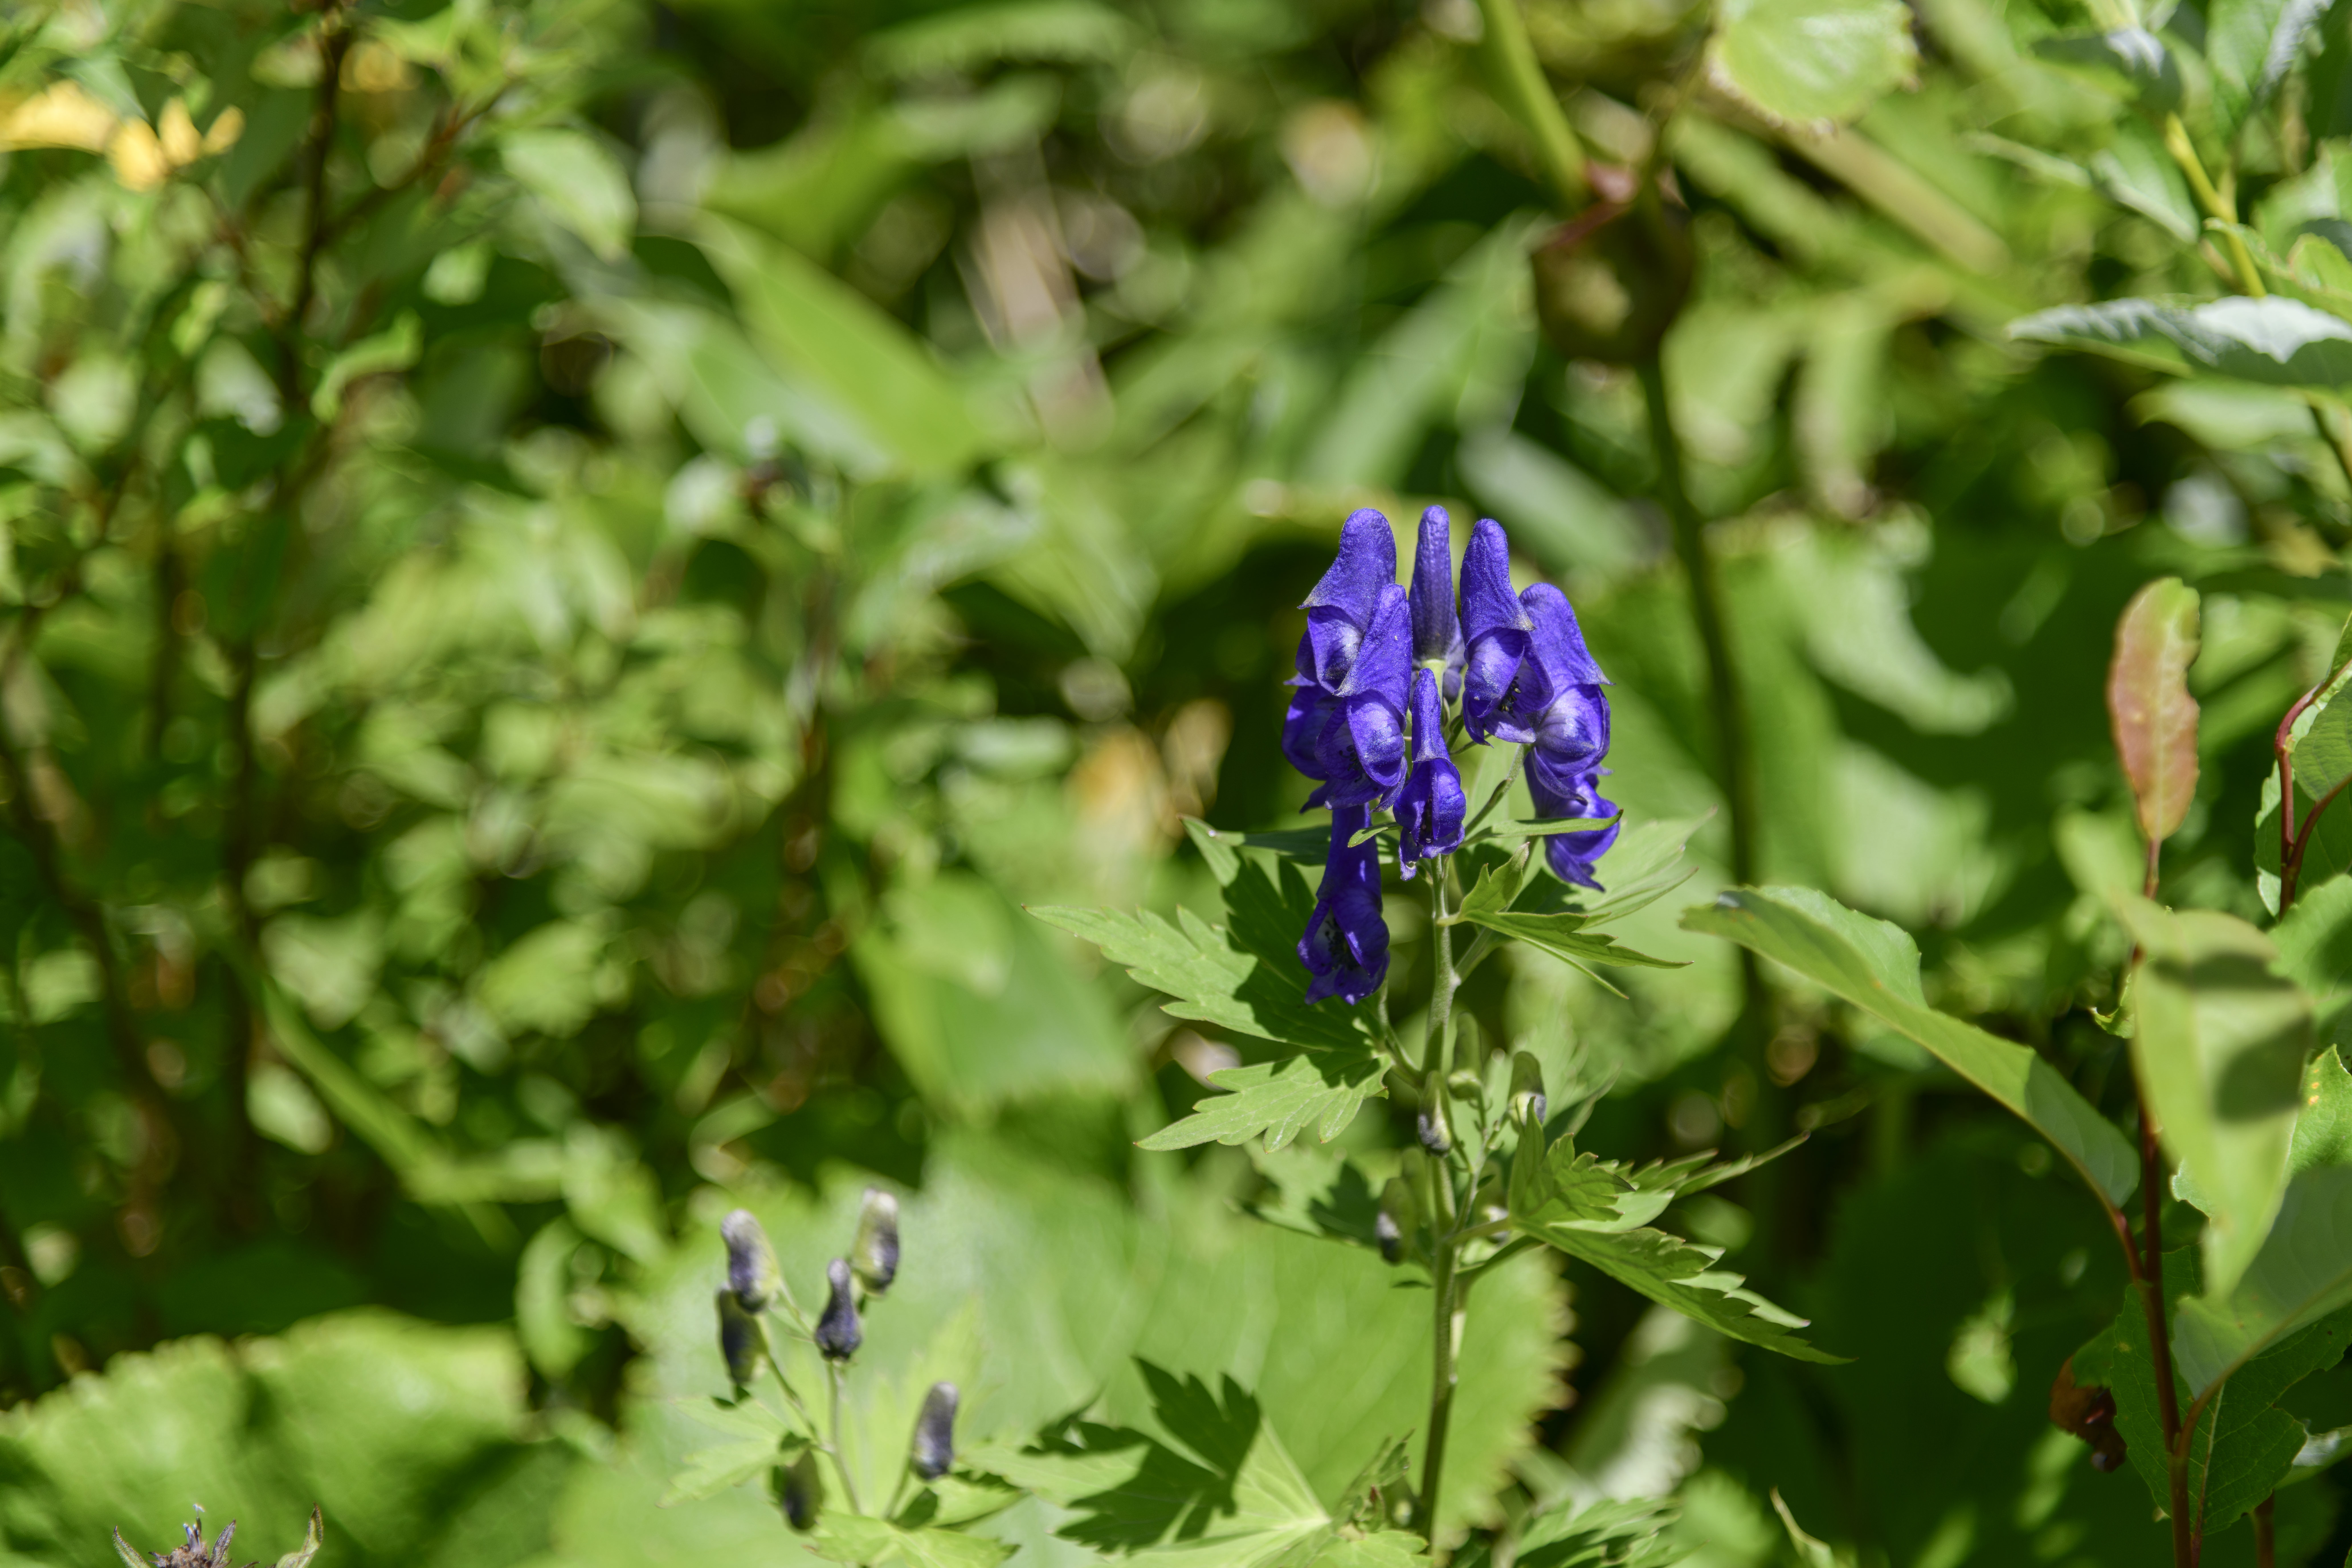
flower, plant, blue, flowering plant, purple, leaf, subshrub, shrub, wildflower, alfalfa, annual plant, borage family, viola, ironweed, violet family, Forb, perennial plant, herbaceous plant, bellflower family